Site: saxony
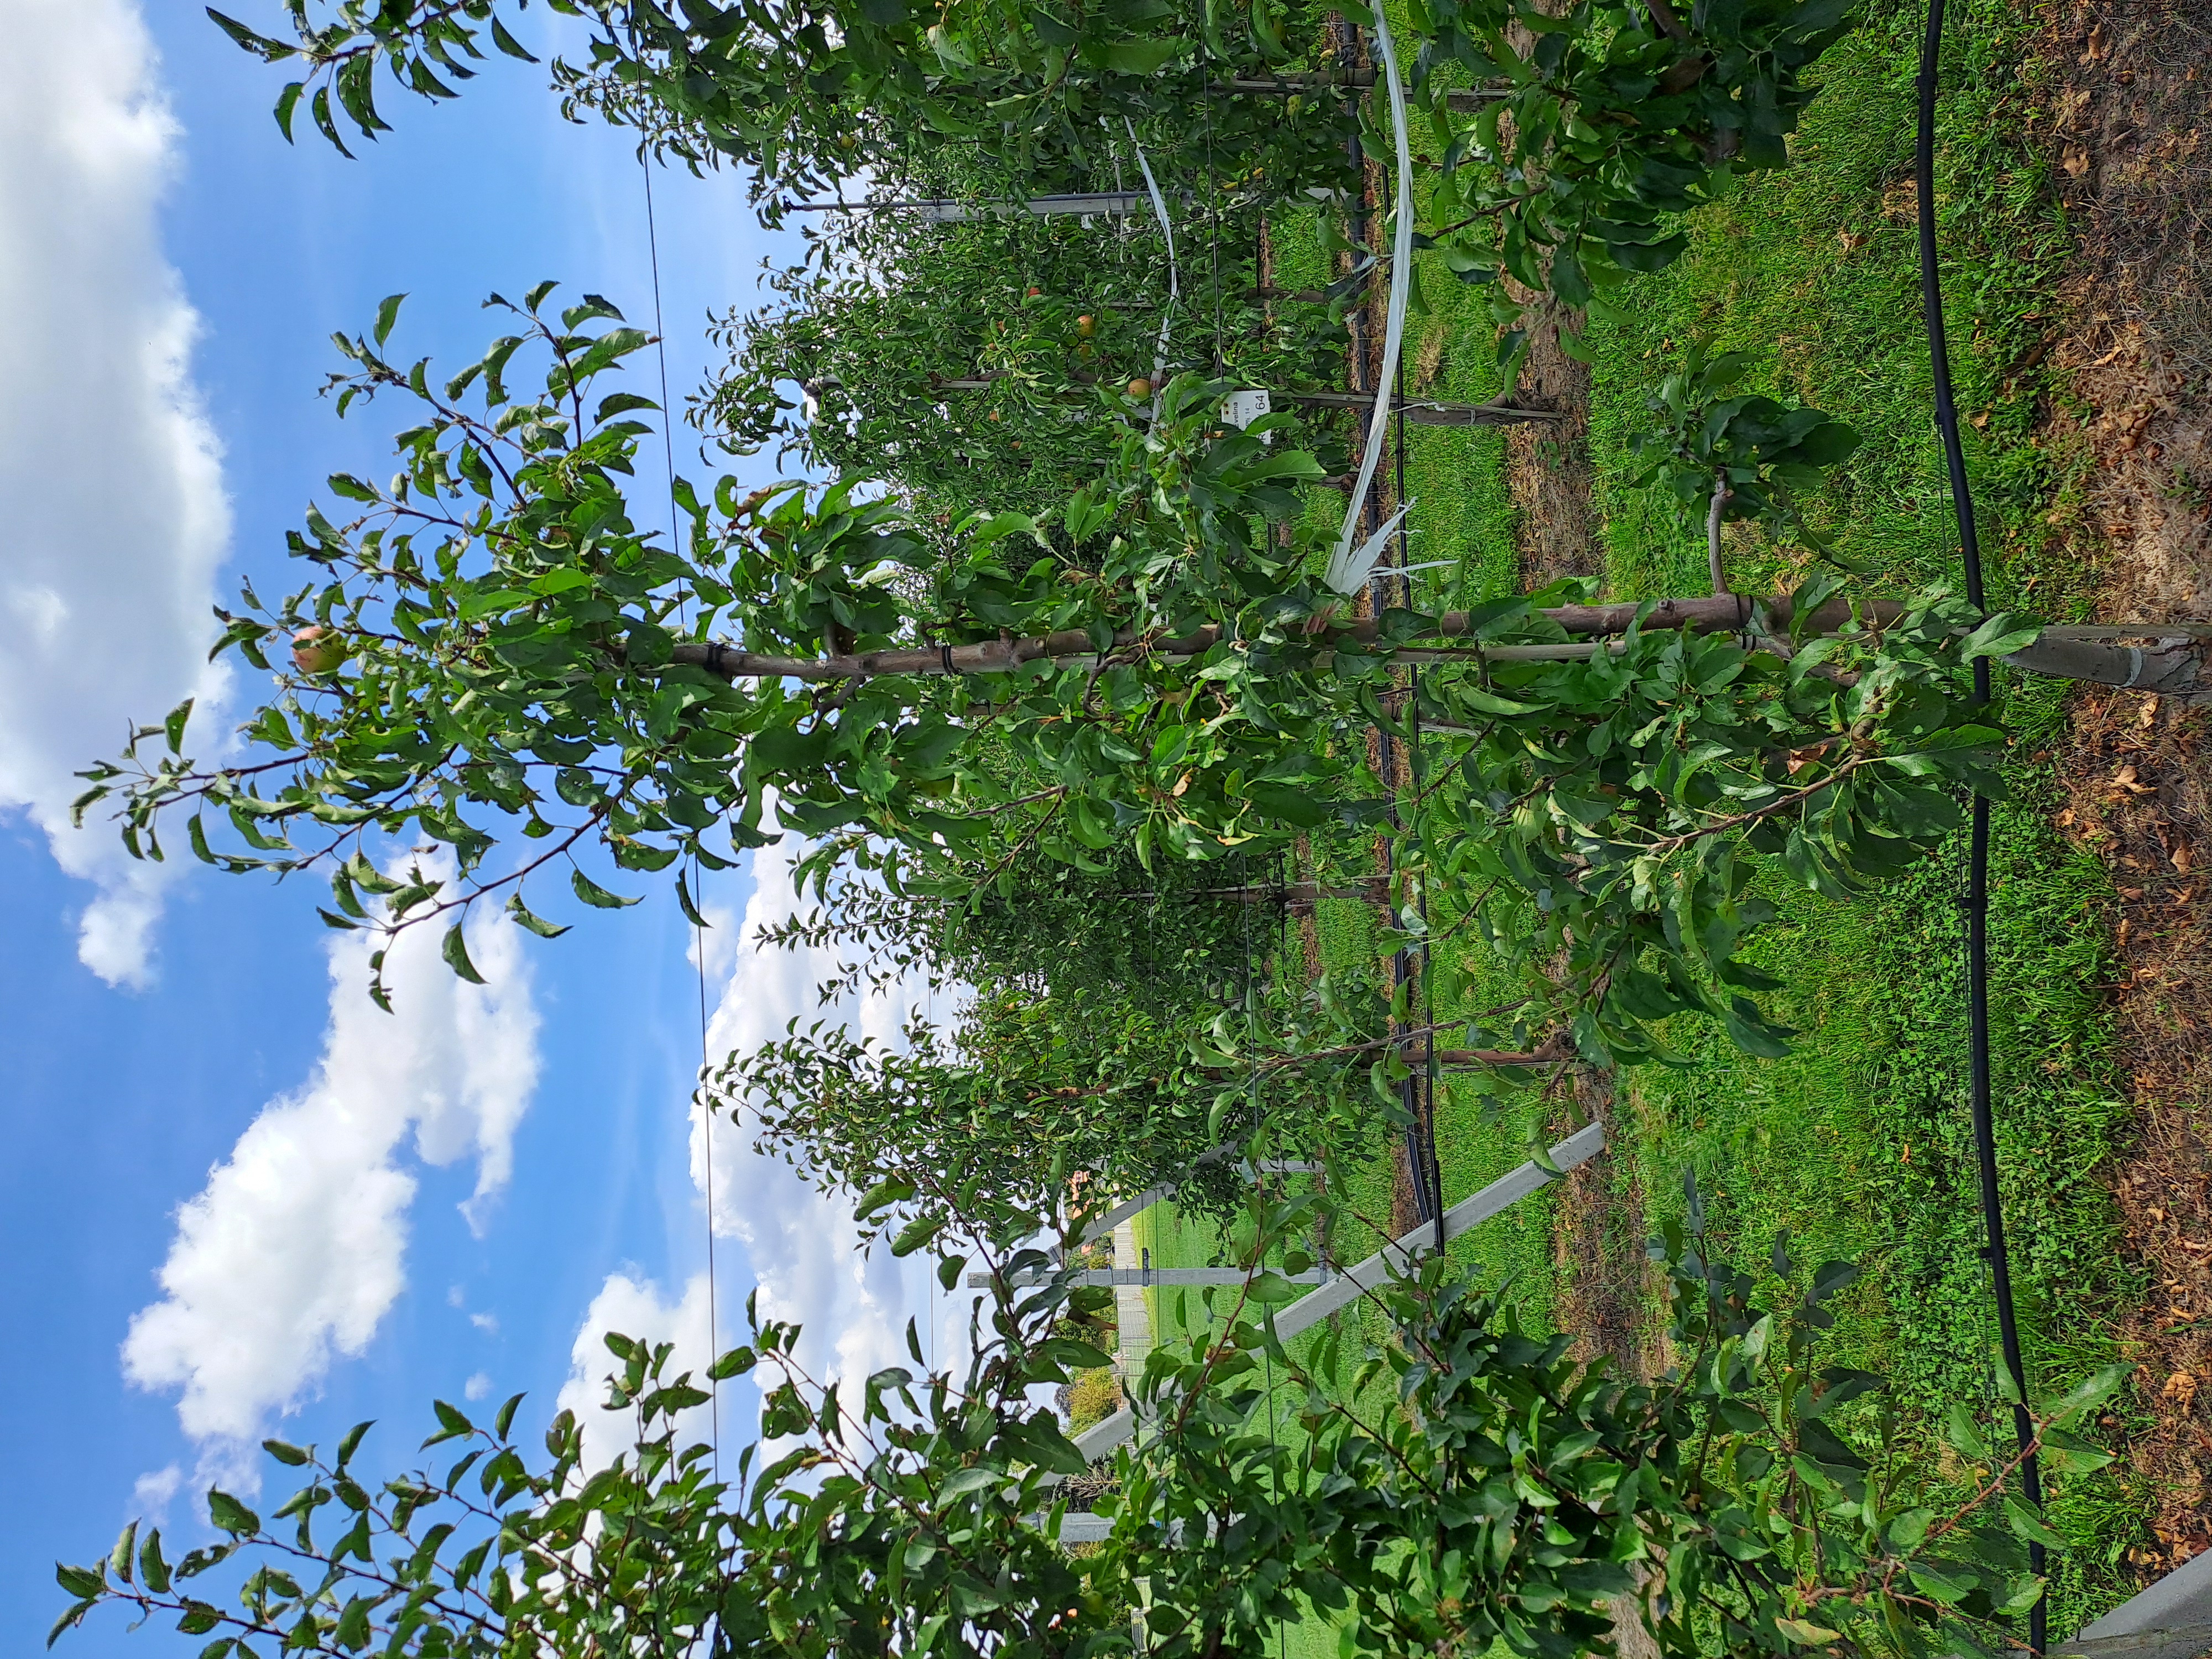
Growth stage (BBCH 85): Maturity of fruit and seed